Redfern Oval

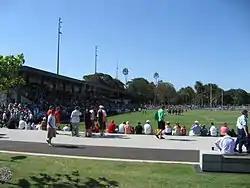
Redfern Oval, Rabbitohs vs Tigers trial game in 2009

Redfern Oval is an Australian football ground, in the Sydney suburb of , New South Wales, Australia. The South Sydney Rabbitohs Rugby League Football Club played at Redfern Oval between 1948 and 1987. Rabbitoh supporters often refer to Redfern Oval as "The Holy Land".